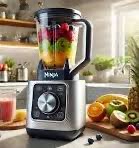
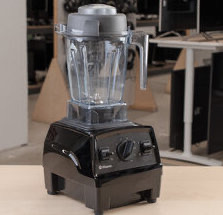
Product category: items_blender
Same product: no